Guisborough Helmet

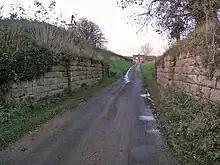
The Guisborough Helmet was found at this spot during the construction of a road leading under the Cleveland Railway's now-demolished line, of which the abutments can still be seen

The helmet was discovered on 19 August 1864 at Barnaby Grange Farm, about 2 miles west of Guisborough town centre. It was found buried deep in a bed of gravel during road works carried out for the Cleveland Railway Company. John Christopher Atkinson described the circumstances of its discovery in an article for "The Gentleman's Magazine" in September 1864: